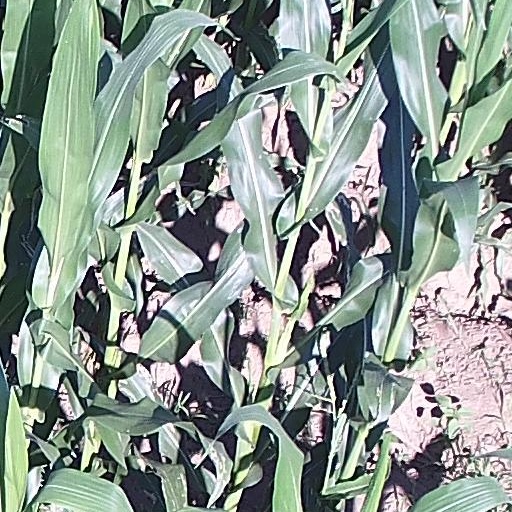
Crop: maize; corn